New Amsterdam, Guyana

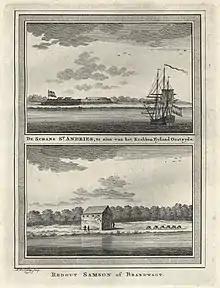
The Sint Andries bulwark around 1770

New Amsterdam has its origins in a village which grew up alongside Fort Nassau in the 1730s and 1740s. The first Nieuw Amsterdam, as it was called then, was situated about up the Berbice River on the right bank. Before the 1763 slave uprising it comprised a Court of Policy building, a warehouse, an inn, two smithies, a bakery, a Lutheran church and a number of houses, among other buildings. Built in 1740 by the Dutch, New Amsterdam was first named Fort Sint Andries. It was made seat of the Dutch colonial government in 1790. In 1803 it was taken over by the British.